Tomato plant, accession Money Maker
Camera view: vertical (180 deg); turntable rotation: 270 degrees
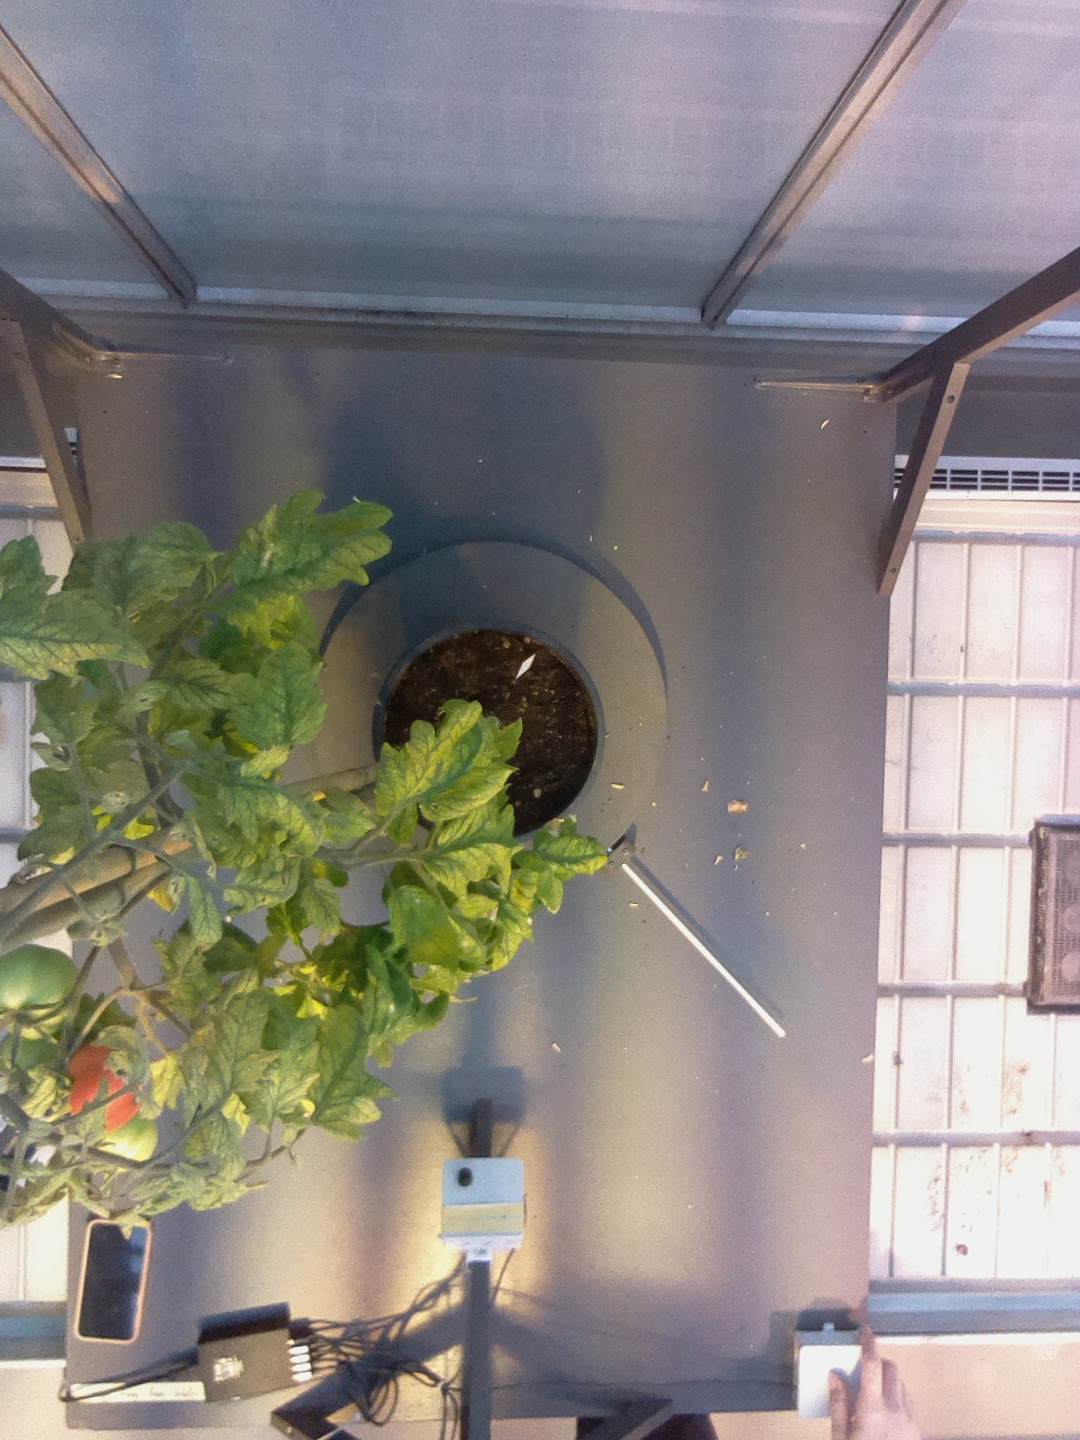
BBCH growth stage 81: 10%-20% of fruits show typical fully ripe color